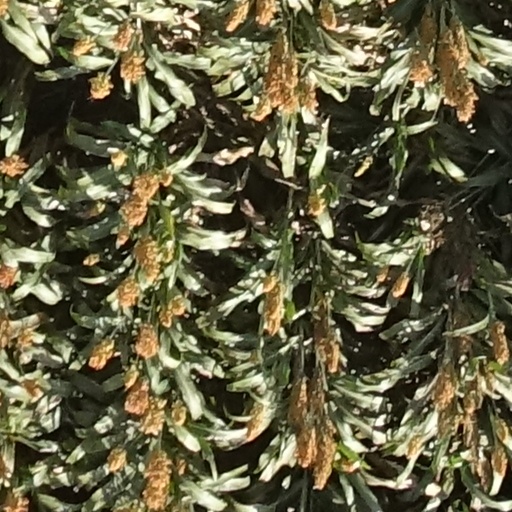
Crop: sorghum